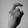
ASL letter: X